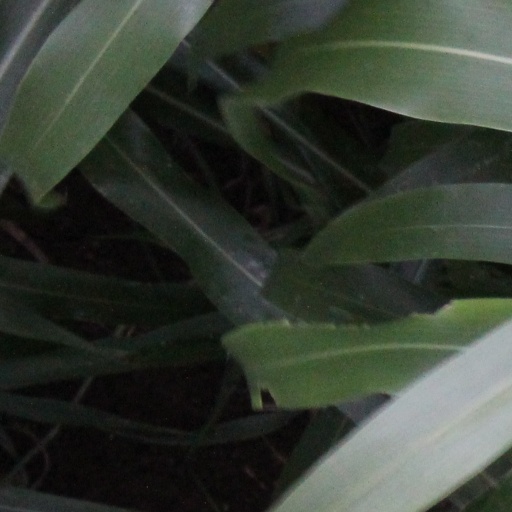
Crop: sorghum